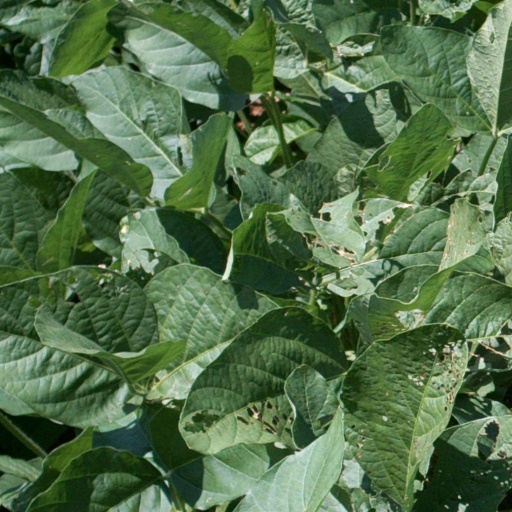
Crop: soybean